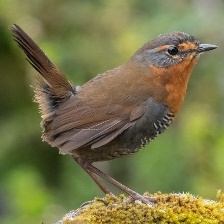
Species: CHUCAO TAPACULO
Scientific name: SCELORCHILUS RUBECULA